List of New York City Subway yards

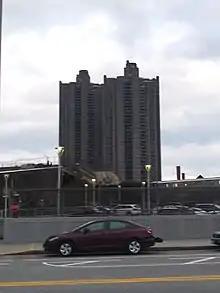
Train leaving Jerome Yard in December 2018

Corona Yard serves as the home yard of the IRT Flushing Line. It is located south of Mets–Willets Point, at Flushing Meadows–Corona Park near Citi Field, the National Tennis Center, and the site of the 1939 and 1964 World's Fairs.